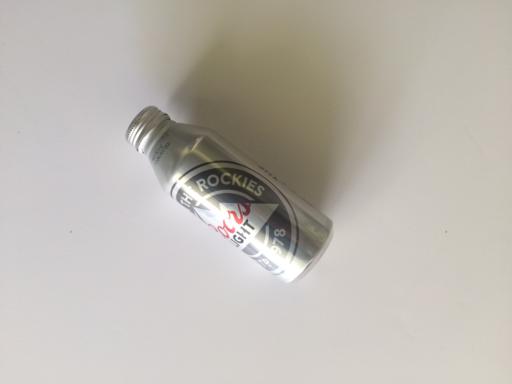
Label: metal